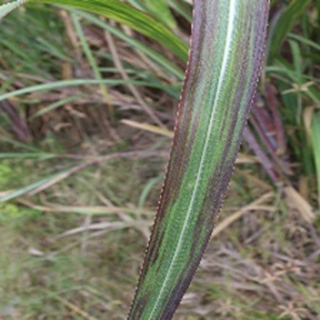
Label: sugarcane_bacterial_blight